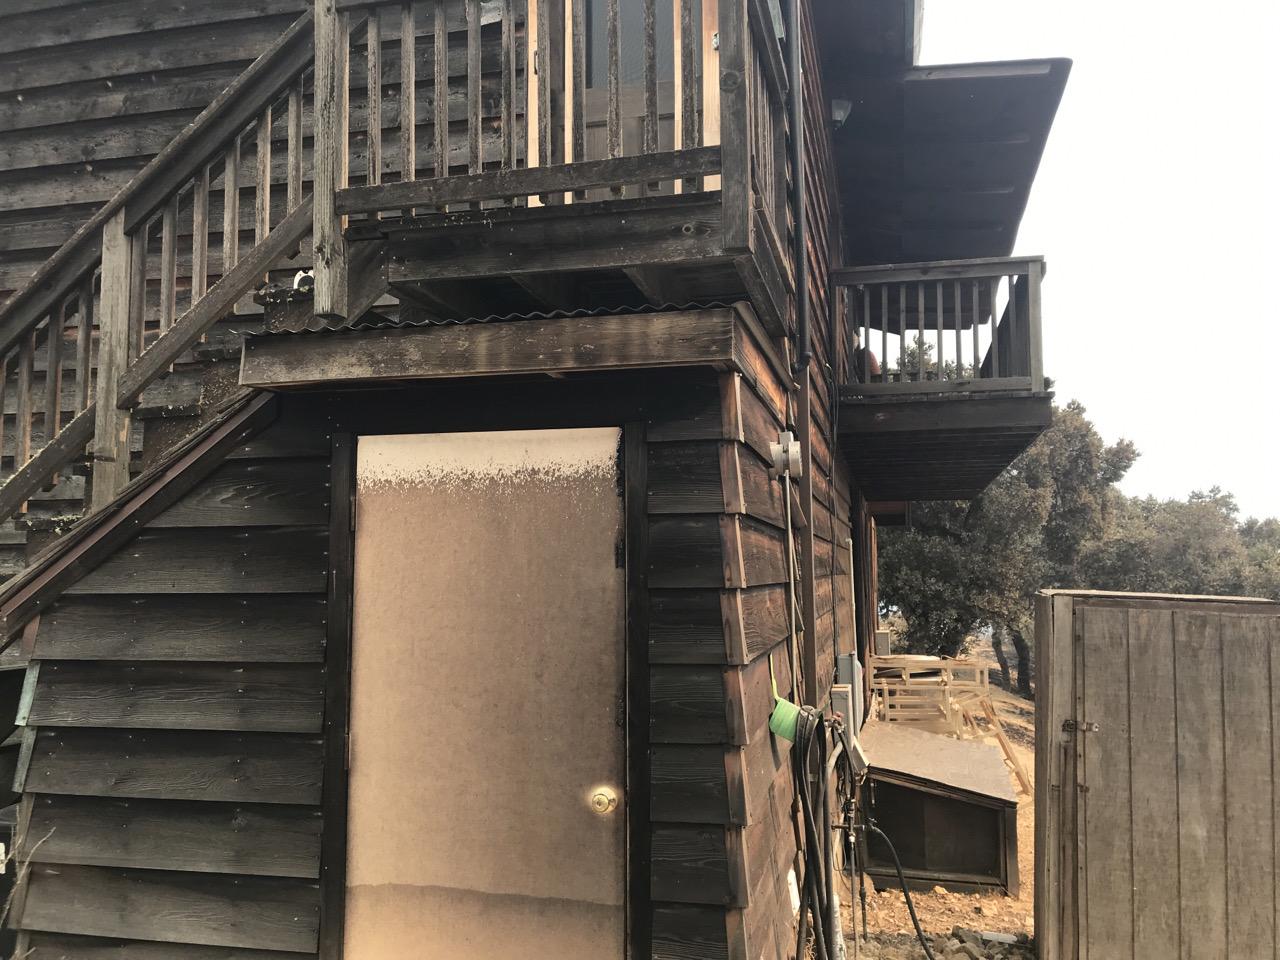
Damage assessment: affected